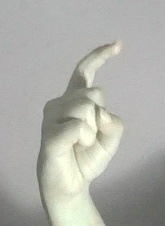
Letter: ra